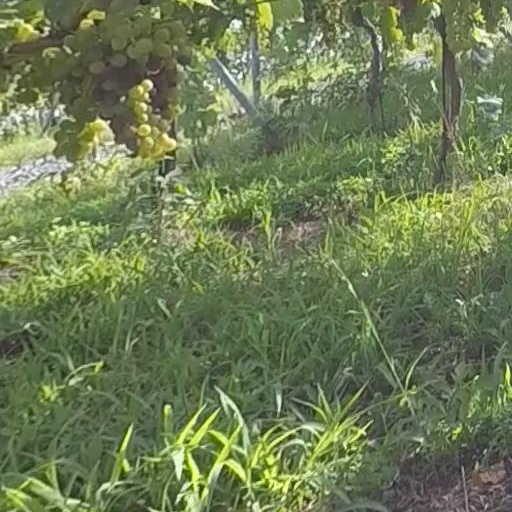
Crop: grape